Wendy Yoshimura

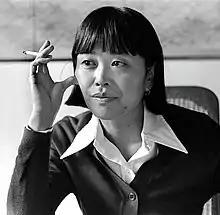
Yoshimura in 1976

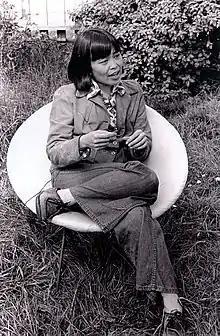
Yoshimura in 1976

Wendy Masako Yoshimura (born January 17, 1943) is an American still life watercolor painter and convicted felon. She was a member of the leftist terrorist group the Symbionese Liberation Army during the mid-1970s. She was born in Manzanar, one of numerous World War II-era internment camps for Japanese Americans who were forced out of their homes and businesses along the West Coast. She was raised both in Japan and California's Central Valley.